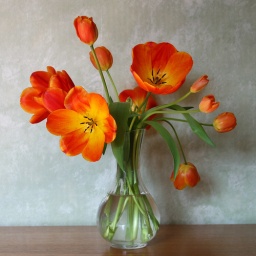
Just a bowl of tulips in my home, using window light.